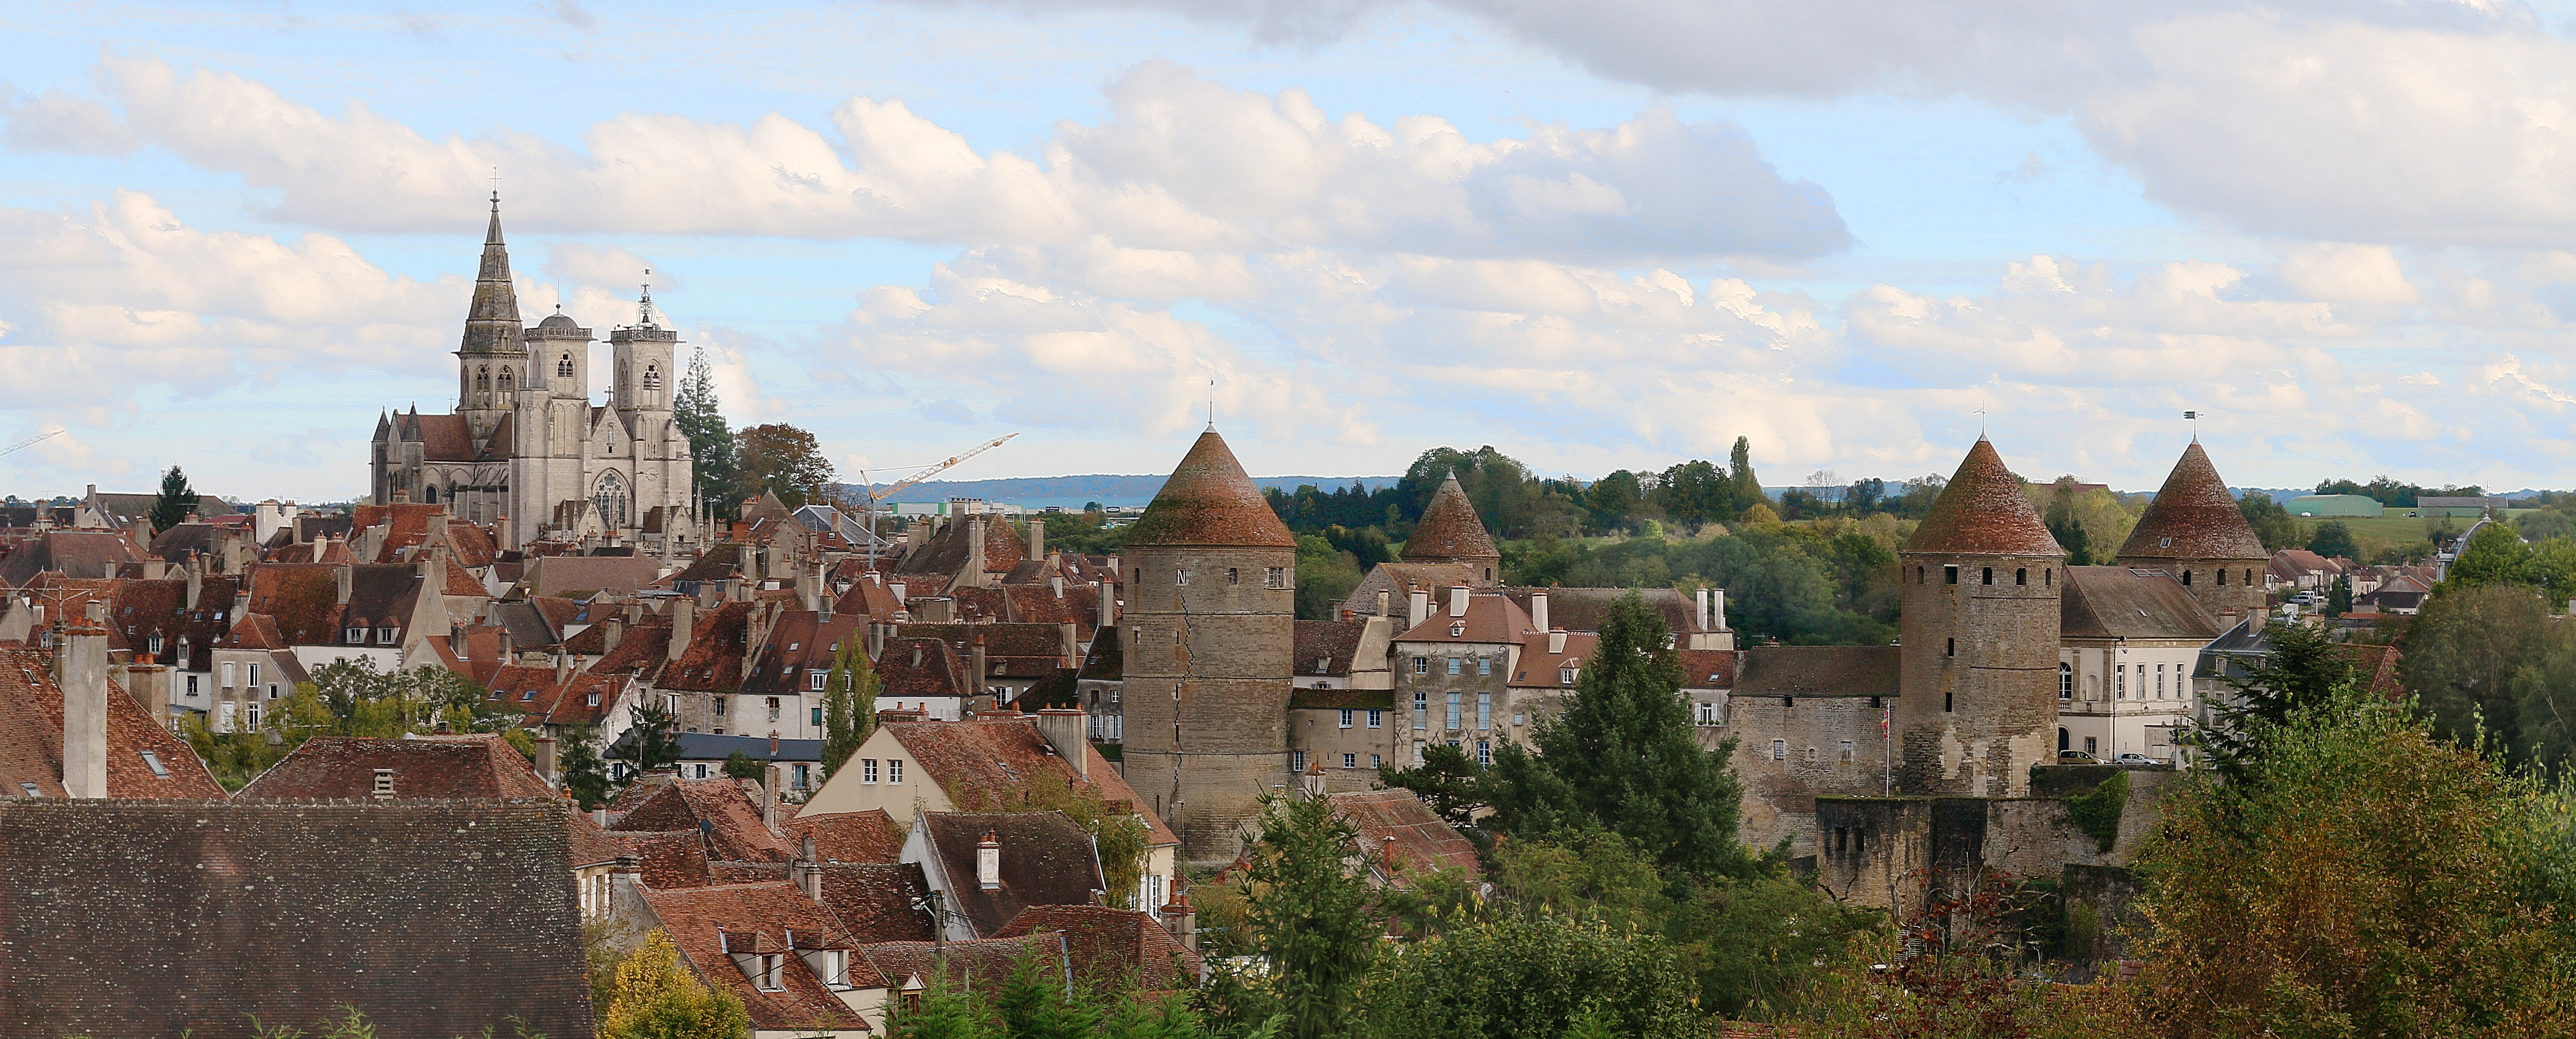
town, building, chateau, city, cityscape, panorama, village, castle, church, tourism, houses, estate, roofs, ramparts, burgundy, historic site, yonne, semur in auxois